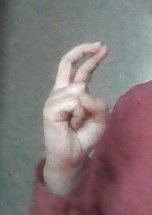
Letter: zay